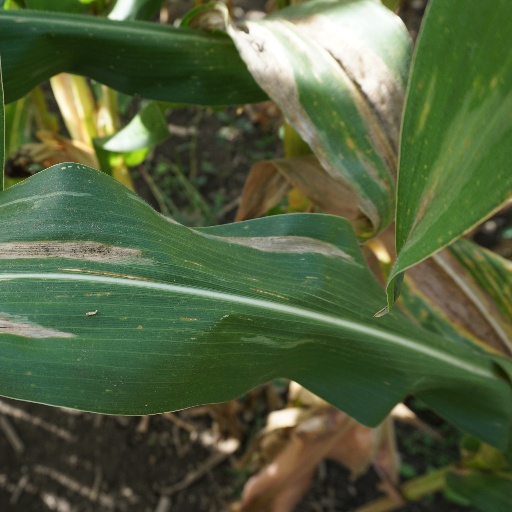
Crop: maize; corn